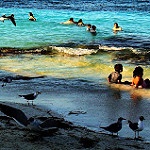
Label: sea